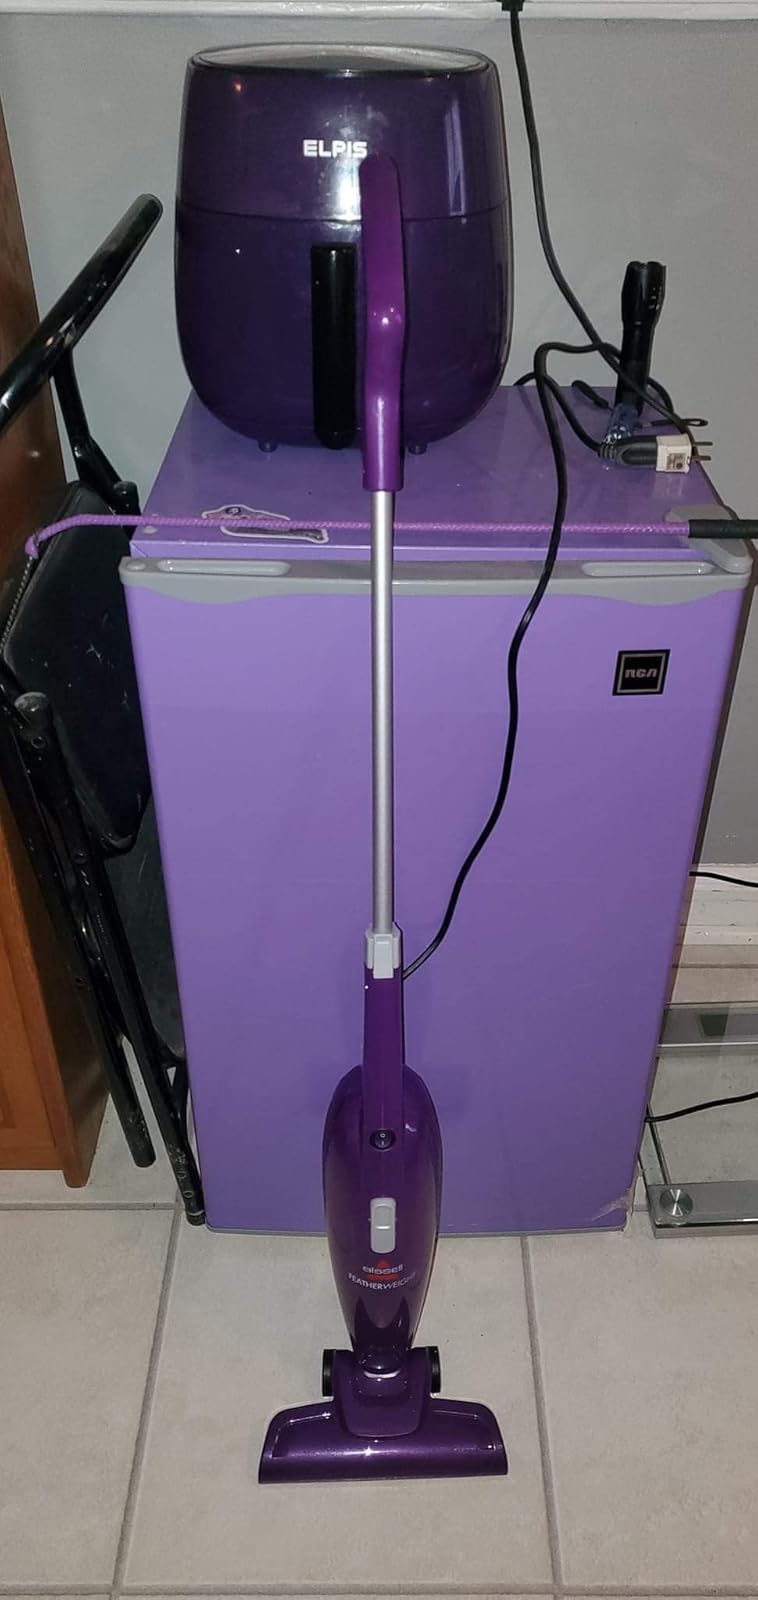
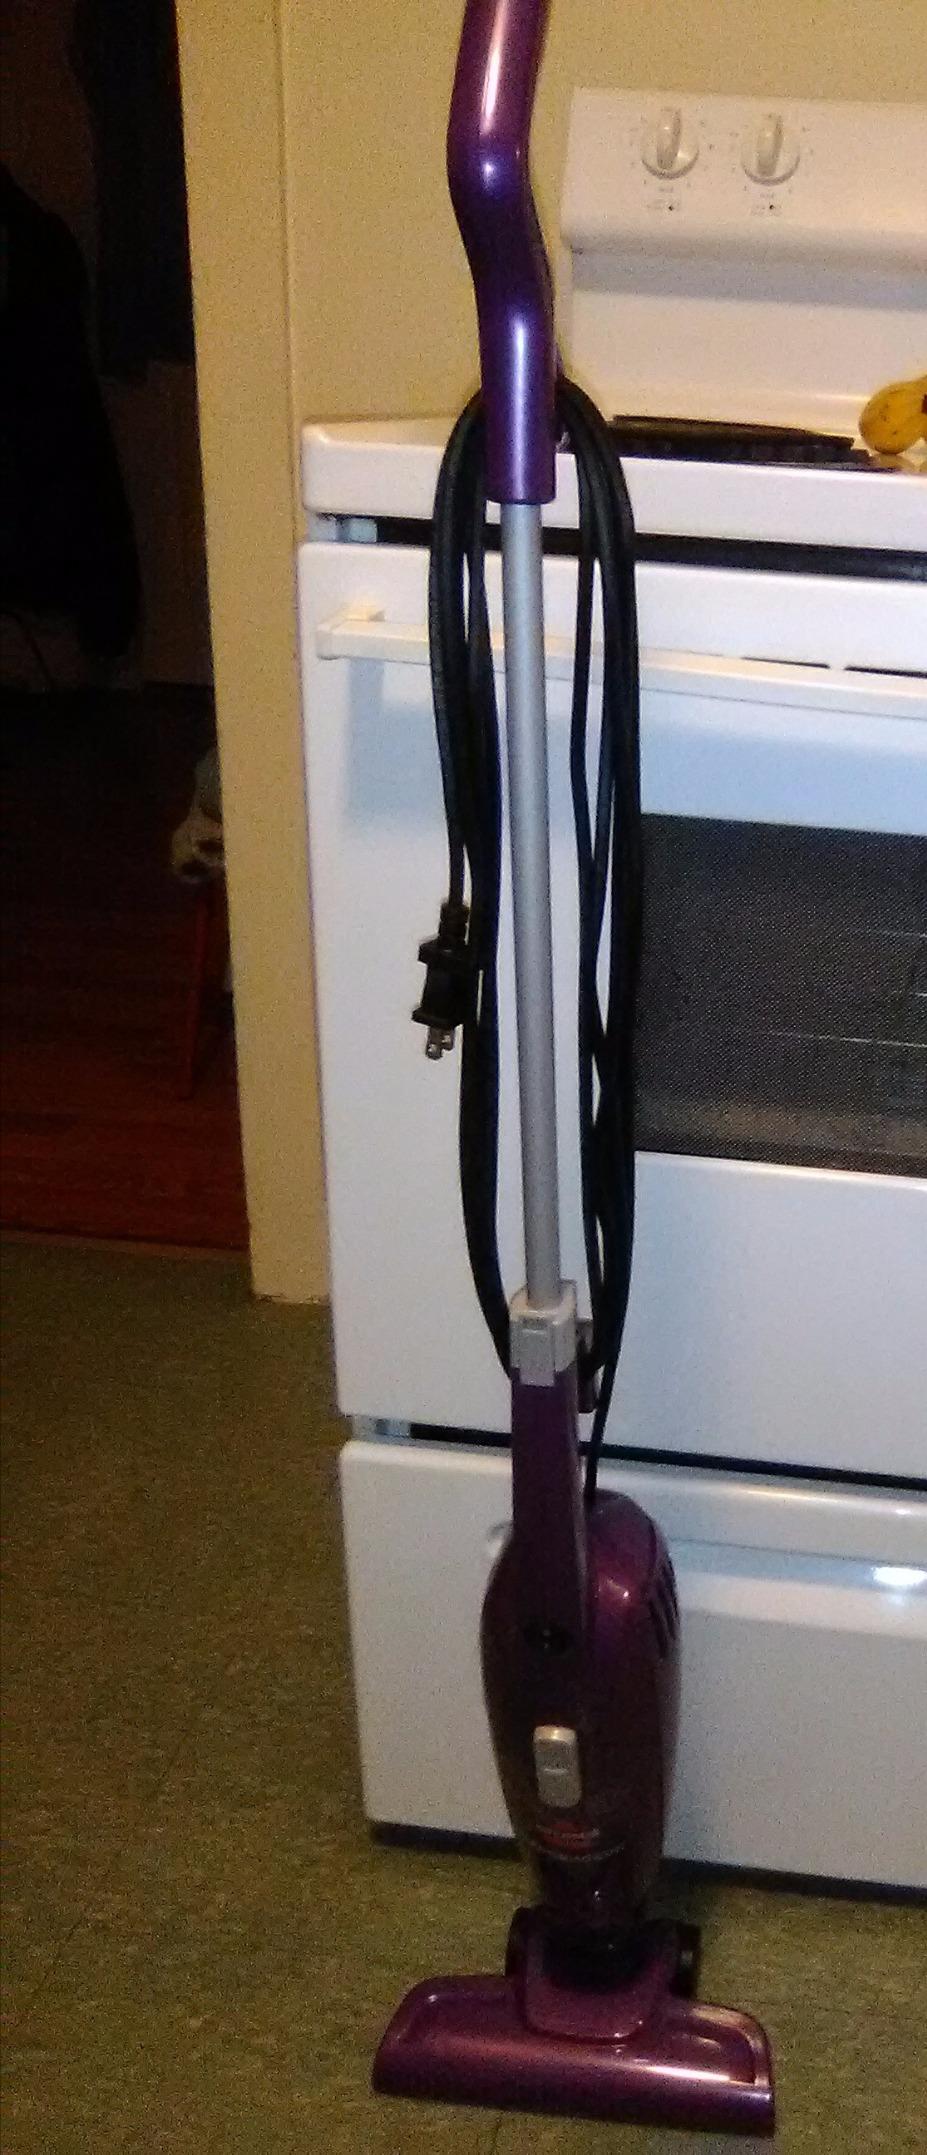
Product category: items_vacuum
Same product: yes